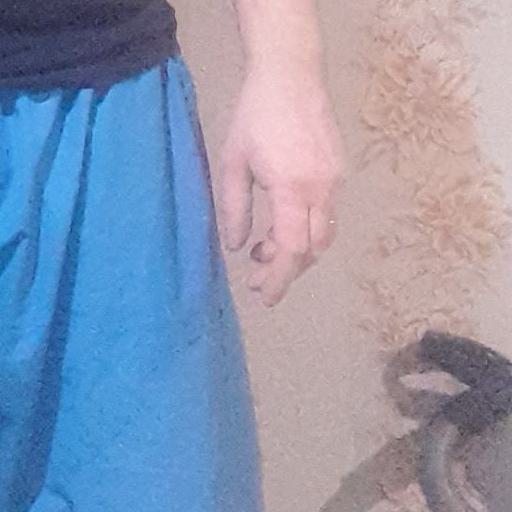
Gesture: no_gesture